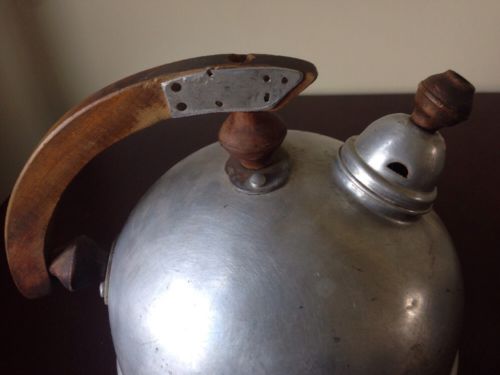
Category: kettle